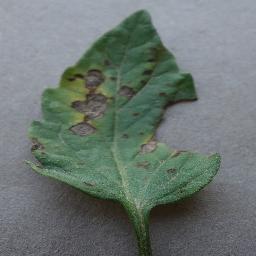
Label: Tomato___Early_blight